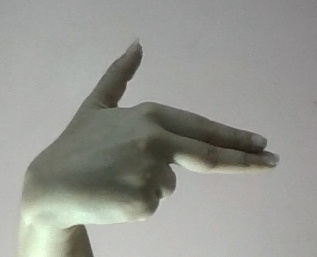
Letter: ghain